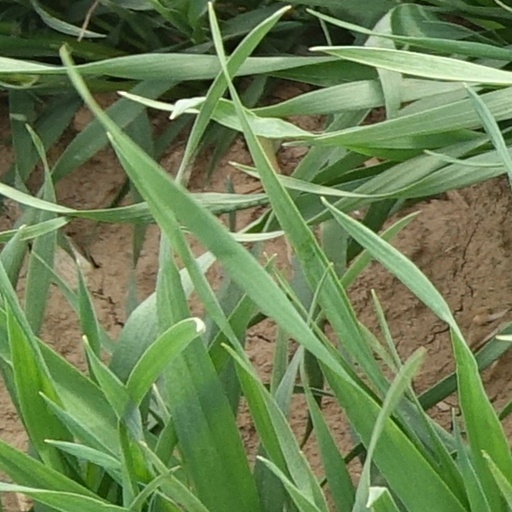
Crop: wheat